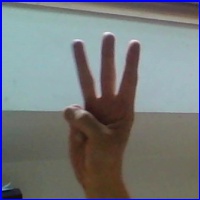
Letra: W